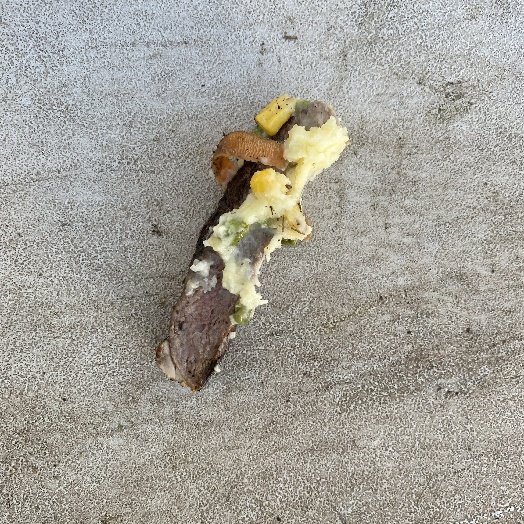
Label: generalcompost